Odonata

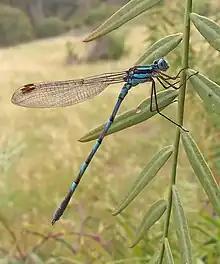
Male blue ringtail ("Austrolestes annulosus"), a damselfly (Zygoptera: Lestidae)

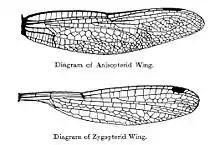
Dragonfly (top) and damselfly (bottom) wing shape and venation

These insects characteristically have large rounded heads covered mostly by well-developed, compound eyes, which provide good vision, legs that facilitate catching prey (other insects) in flight, two pairs of long, transparent wings that move independently, and elongated abdomens. They have three ocelli and short antennae. The mouthparts are on the underside of the head and include simple chewing mandibles in the adult.